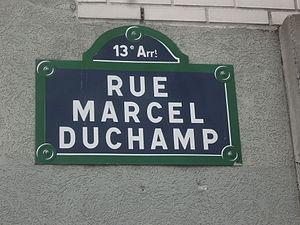
Paris 13e arrondissement - rue Marcel-Duchamp - plaque de rue
Marcel Duchamp, né à Blainville-Crevon, le 28 juillet 1887, et mort à Neuilly-sur-Seine, le 2 octobre 1968, est un peintre, plasticien, homme de lettres français, naturalisé américain en 1955.